James Proche

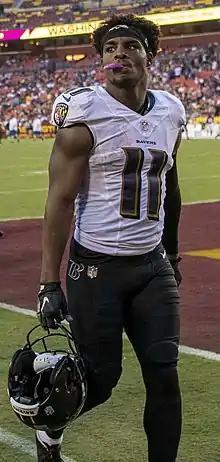
Proche with the Baltimore Ravens in 2021

James Proche II (born September 21, 1996) is an American professional football wide receiver and punt returner for the Tennessee Titans of the National Football League (NFL). He played college football for the SMU Mustangs and was selected by the Baltimore Ravens in the sixth round of the 2020 NFL draft.